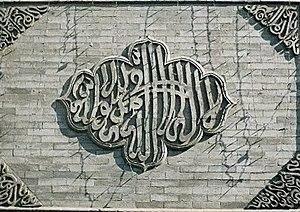
Le sini est un type de calligraphie destiné aux adaptations de l'alphabet arabe en Chine. Cela pourrait désigner tous les styles utilisés par les chinois musulmans ; mais en pratique cela désigne le style gras ressemblant à la calligraphie chinoise écrite avec du crin de chevaux. Le sini utilise souvent des motifs floraux ou abstraits qui ne contredisent pas l'enseignement traditionnel de l'islam.